Montgomery C. Meigs

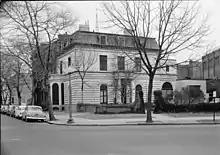
Looking southeast at the west (front) of Meigs' home (1958).

Meigs became a permanent resident of the District of Columbia after the war. He purchased a home located at 1239 Vermont Avenue NW (at the corner of Vermont Avenue and N Street).